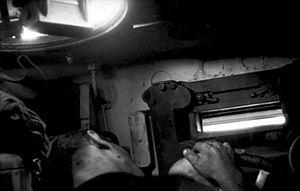
Le Tiger I, abréviation de Panzerkampfwagen VI Tiger Ausführung E - Sonderkraftfahrzeug 181, est un char de combat lourd allemand en service de 1942 à 1945, et l'un des chars les plus connus de la Seconde Guerre mondiale.